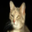
Label: cat